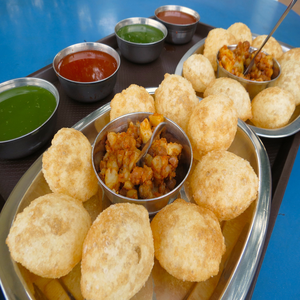
Dish: panipuri